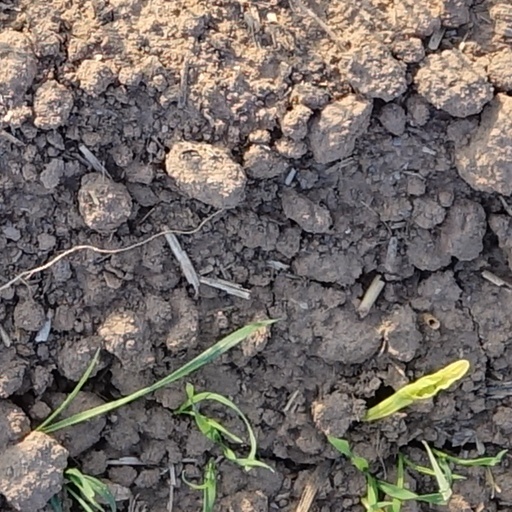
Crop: wheat